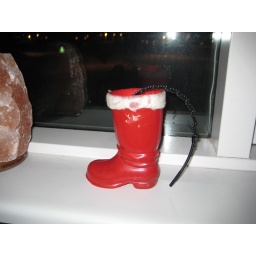
Christmas shoe in the window